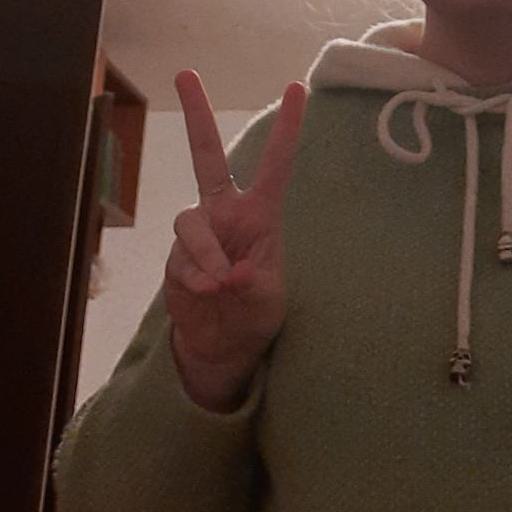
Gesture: peace